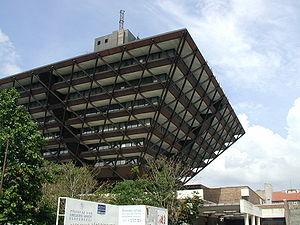
Slovenský rozhlas était l'organisme public de radiodiffusion de l'État slovaque. En 2011, il est intégré dans le nouveau groupe Rozhlas a televízia Slovenska.
Bratislava est la capitale de la Slovaquie indépendante depuis 1993, située dans le sud-ouest du pays, à proximité des frontières avec l'Autriche, la Hongrie et la Tchéquie d'une part et de la capitale autrichienne, Vienne, d'autre part.